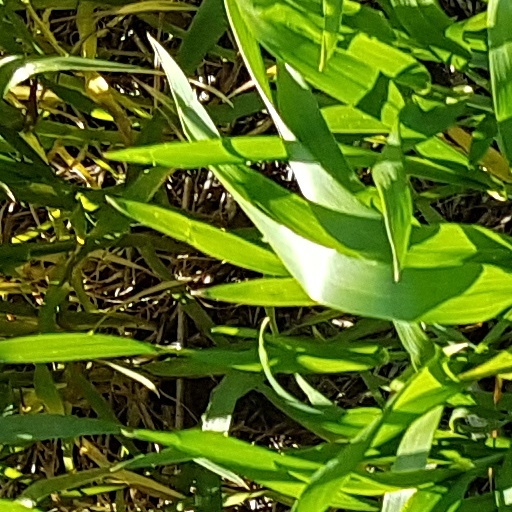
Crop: wheat